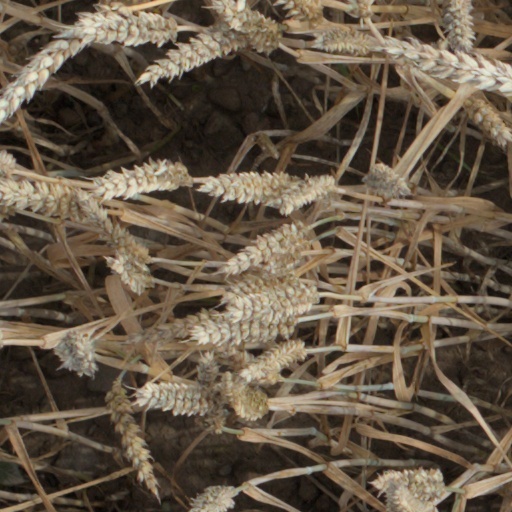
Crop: wheat